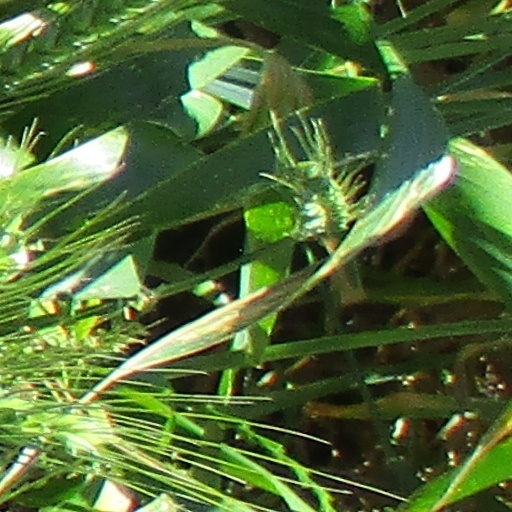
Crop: wheat